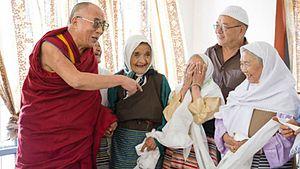
Tenzin Gyatso, né Lhamo Dhondup le 6 juillet 1935 à Taktser, dans la province du Qinghai, est le 14ᵉ dalaï-lama.
Les Tibétains musulmans, aussi appelés les Kachee, constituent une petite minorité dans le Tibet. En plus d’être musulmans, ils sont d'ethnie tibétaine, au contraire des musulmans Hui, qui sont aussi appelés les Kyangsha ou Gya Kachee. Le terme tibétain de Kachee signifie littéralement « Cachemirien » et le Cachemire était appelé Kachee Yul.
Il existe trois groupes principaux de musulmans au Tibet :